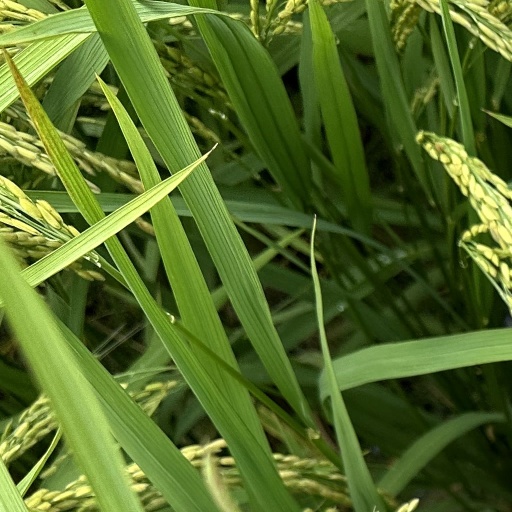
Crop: rice